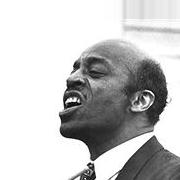
Age: 48